Church of the Holy Sepulchre

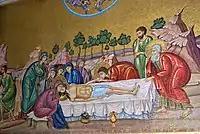
Mosaic depiction of Christ's body being prepared after his death, opposite the Stone of Anointing

The 12th-century Crusader is just south of the Rotunda, to the left of the entrance. Its upper level was lost in a 1545 collapse. In 1719, another two storeys were lost.